Mathieu Traversy

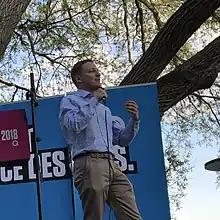
Mathieu Traversy Investiture 2018.

Mathieu Traversy is a Canadian politician in the province of Quebec. Since 2021, he has been the mayor of Terrebonne. Previously, he represented the riding of Terrebonne in the National Assembly of Quebec from the 2008 provincial election until his defeat in the 2018 provincial election. He was a member of the Parti Québécois.